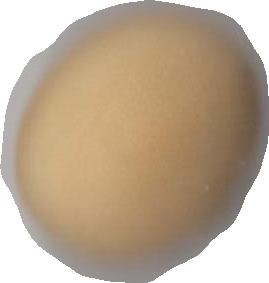
Variety: Grobogan